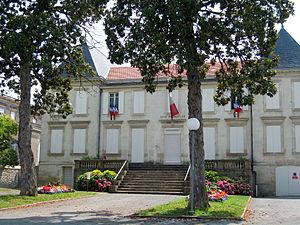
Langon est une commune du Sud-Ouest de la France, située dans le département de la Gironde et dans la région Nouvelle-Aquitaine. Elle est le chef-lieu d'un arrondissement.